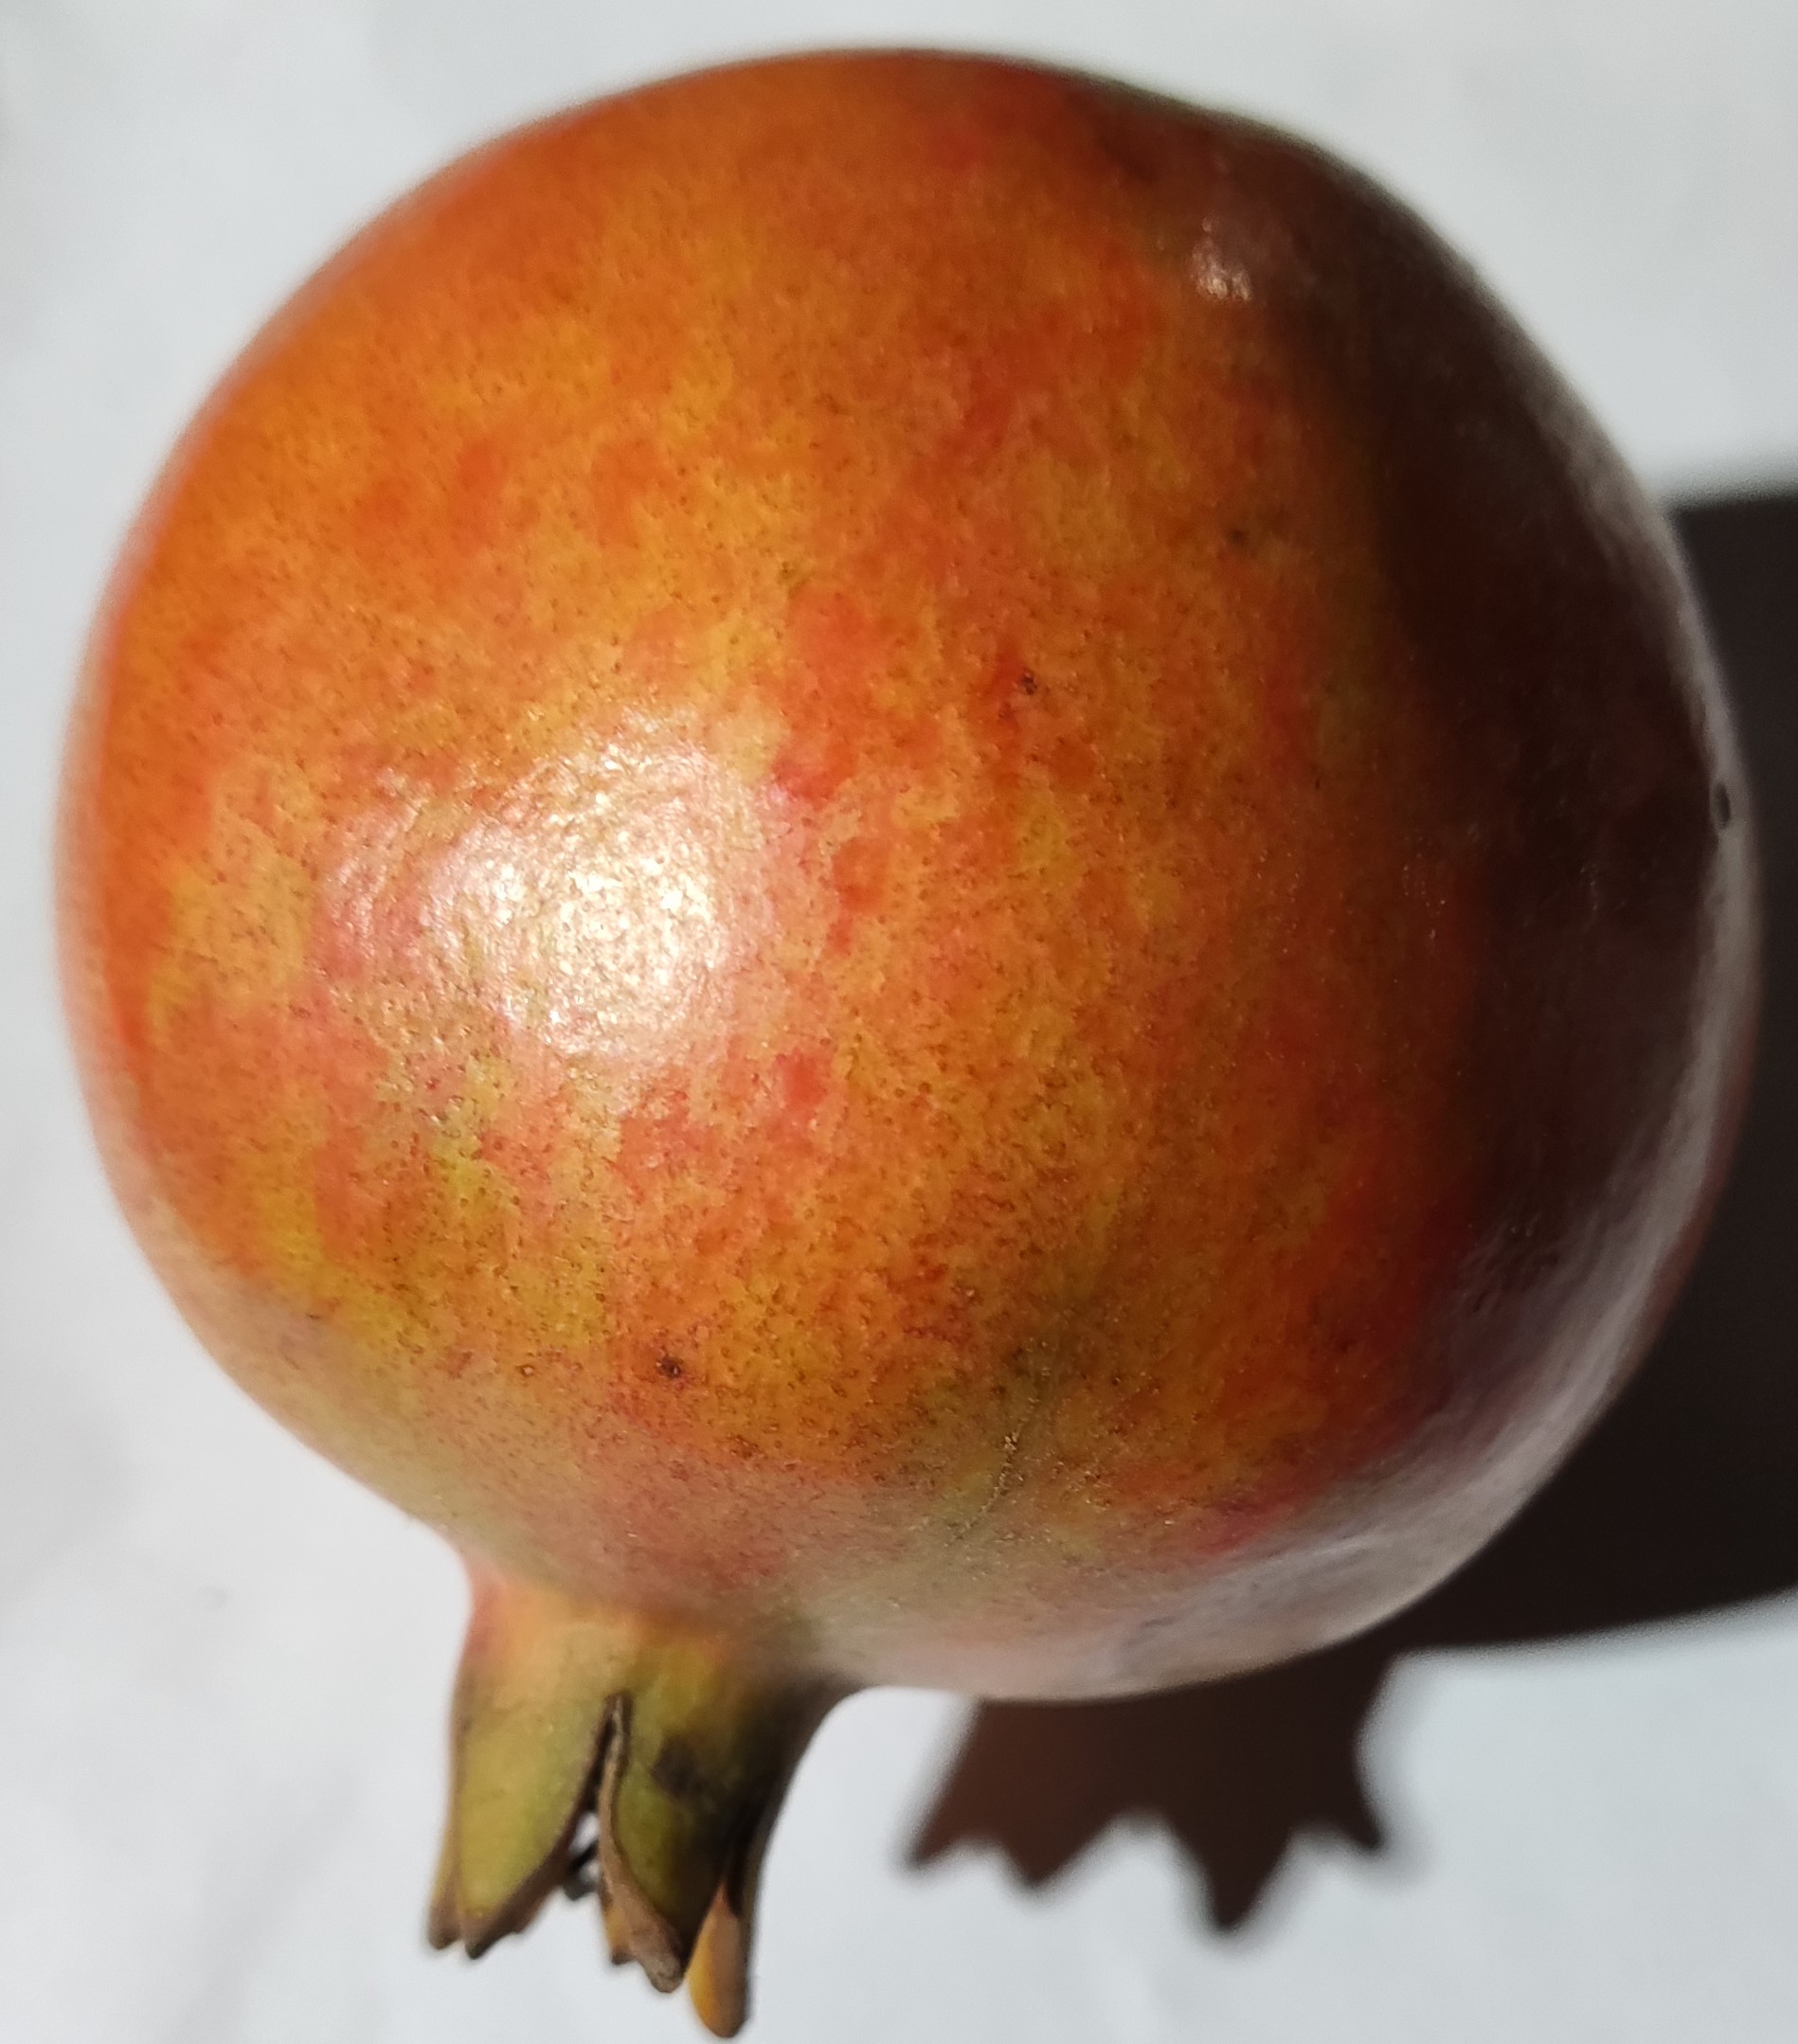
Fruit: pomegranate
Condition: fresh